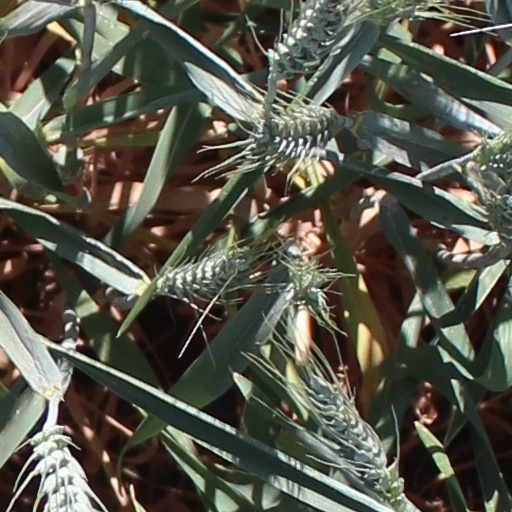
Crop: wheat